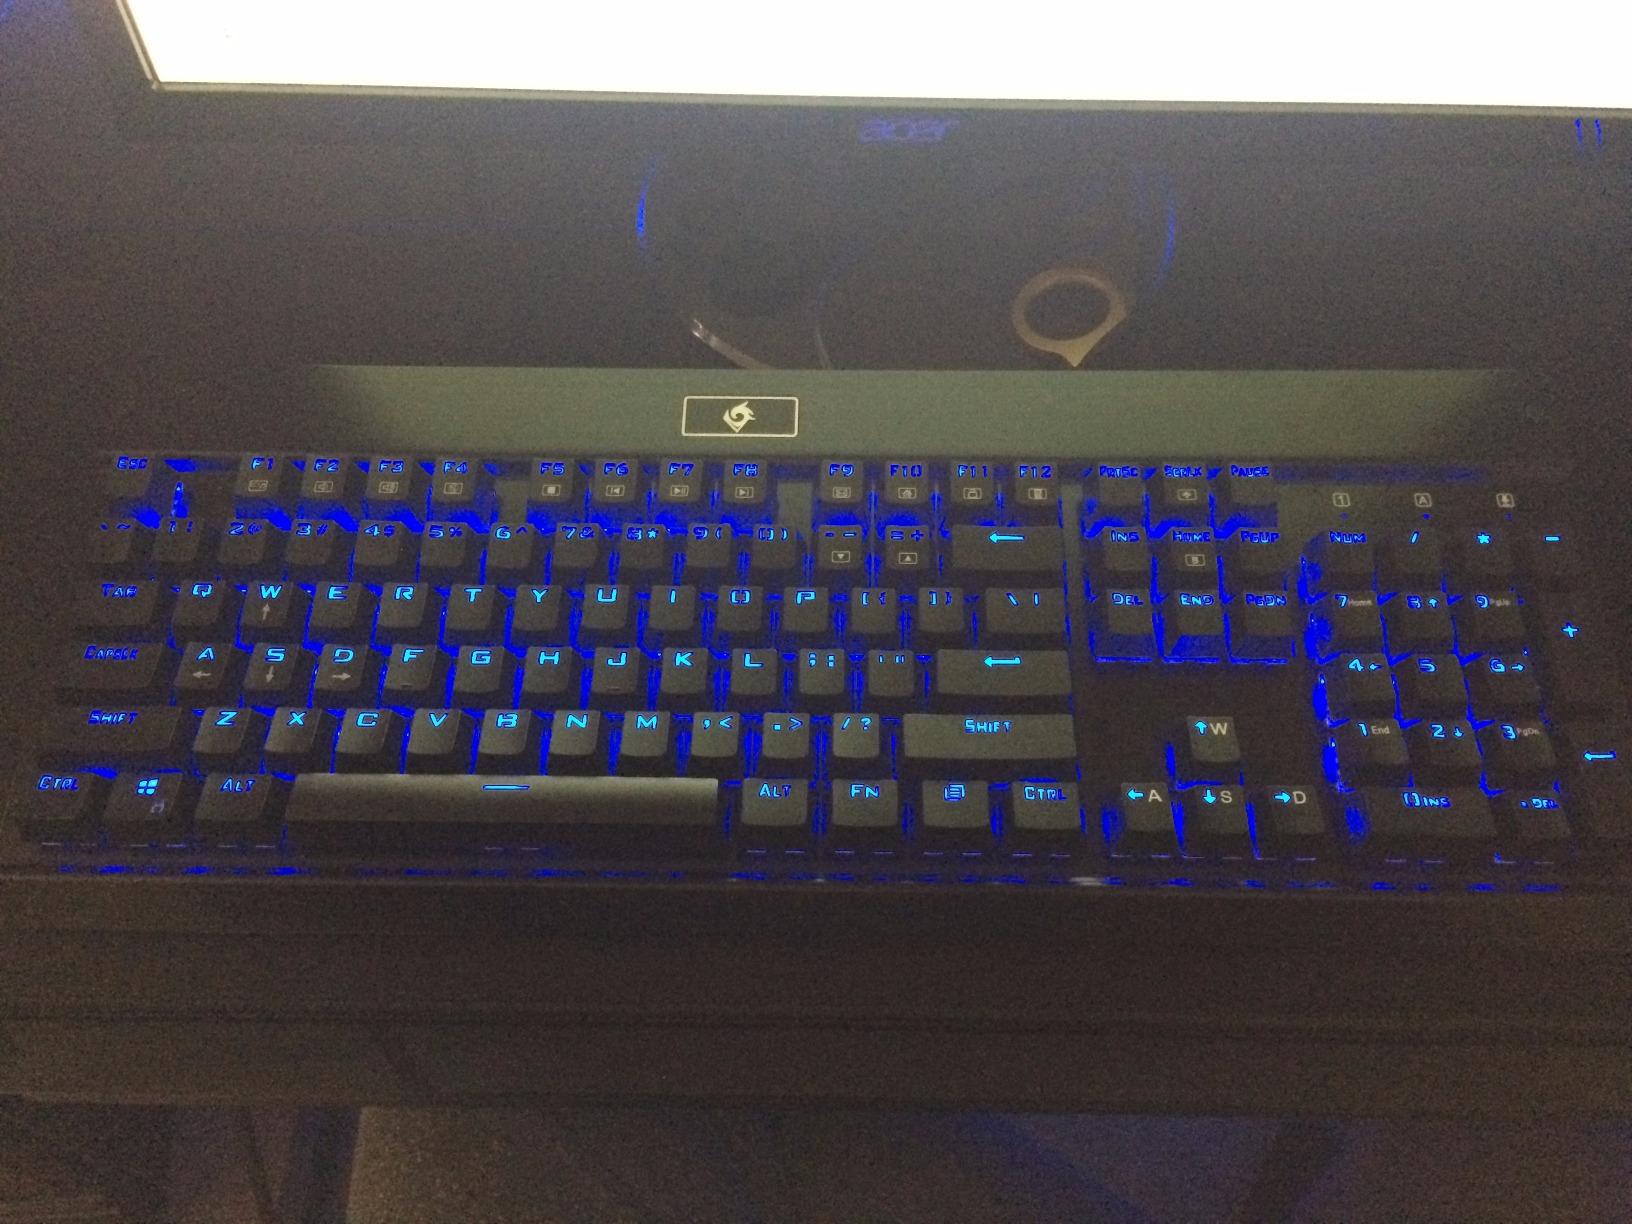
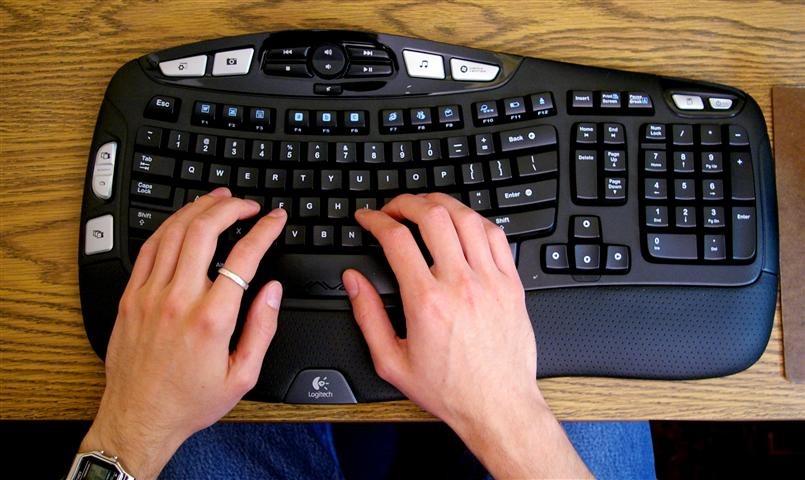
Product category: keyboard
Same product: no